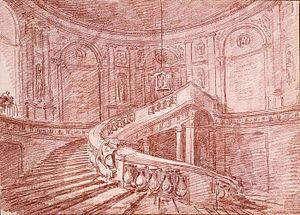
Escalier tournant du palais Farnese à Caprarola est un tableau du peintre Hubert Robert, une peinture à l'huile de 25 × 34 cm conservée au musée du Louvre.